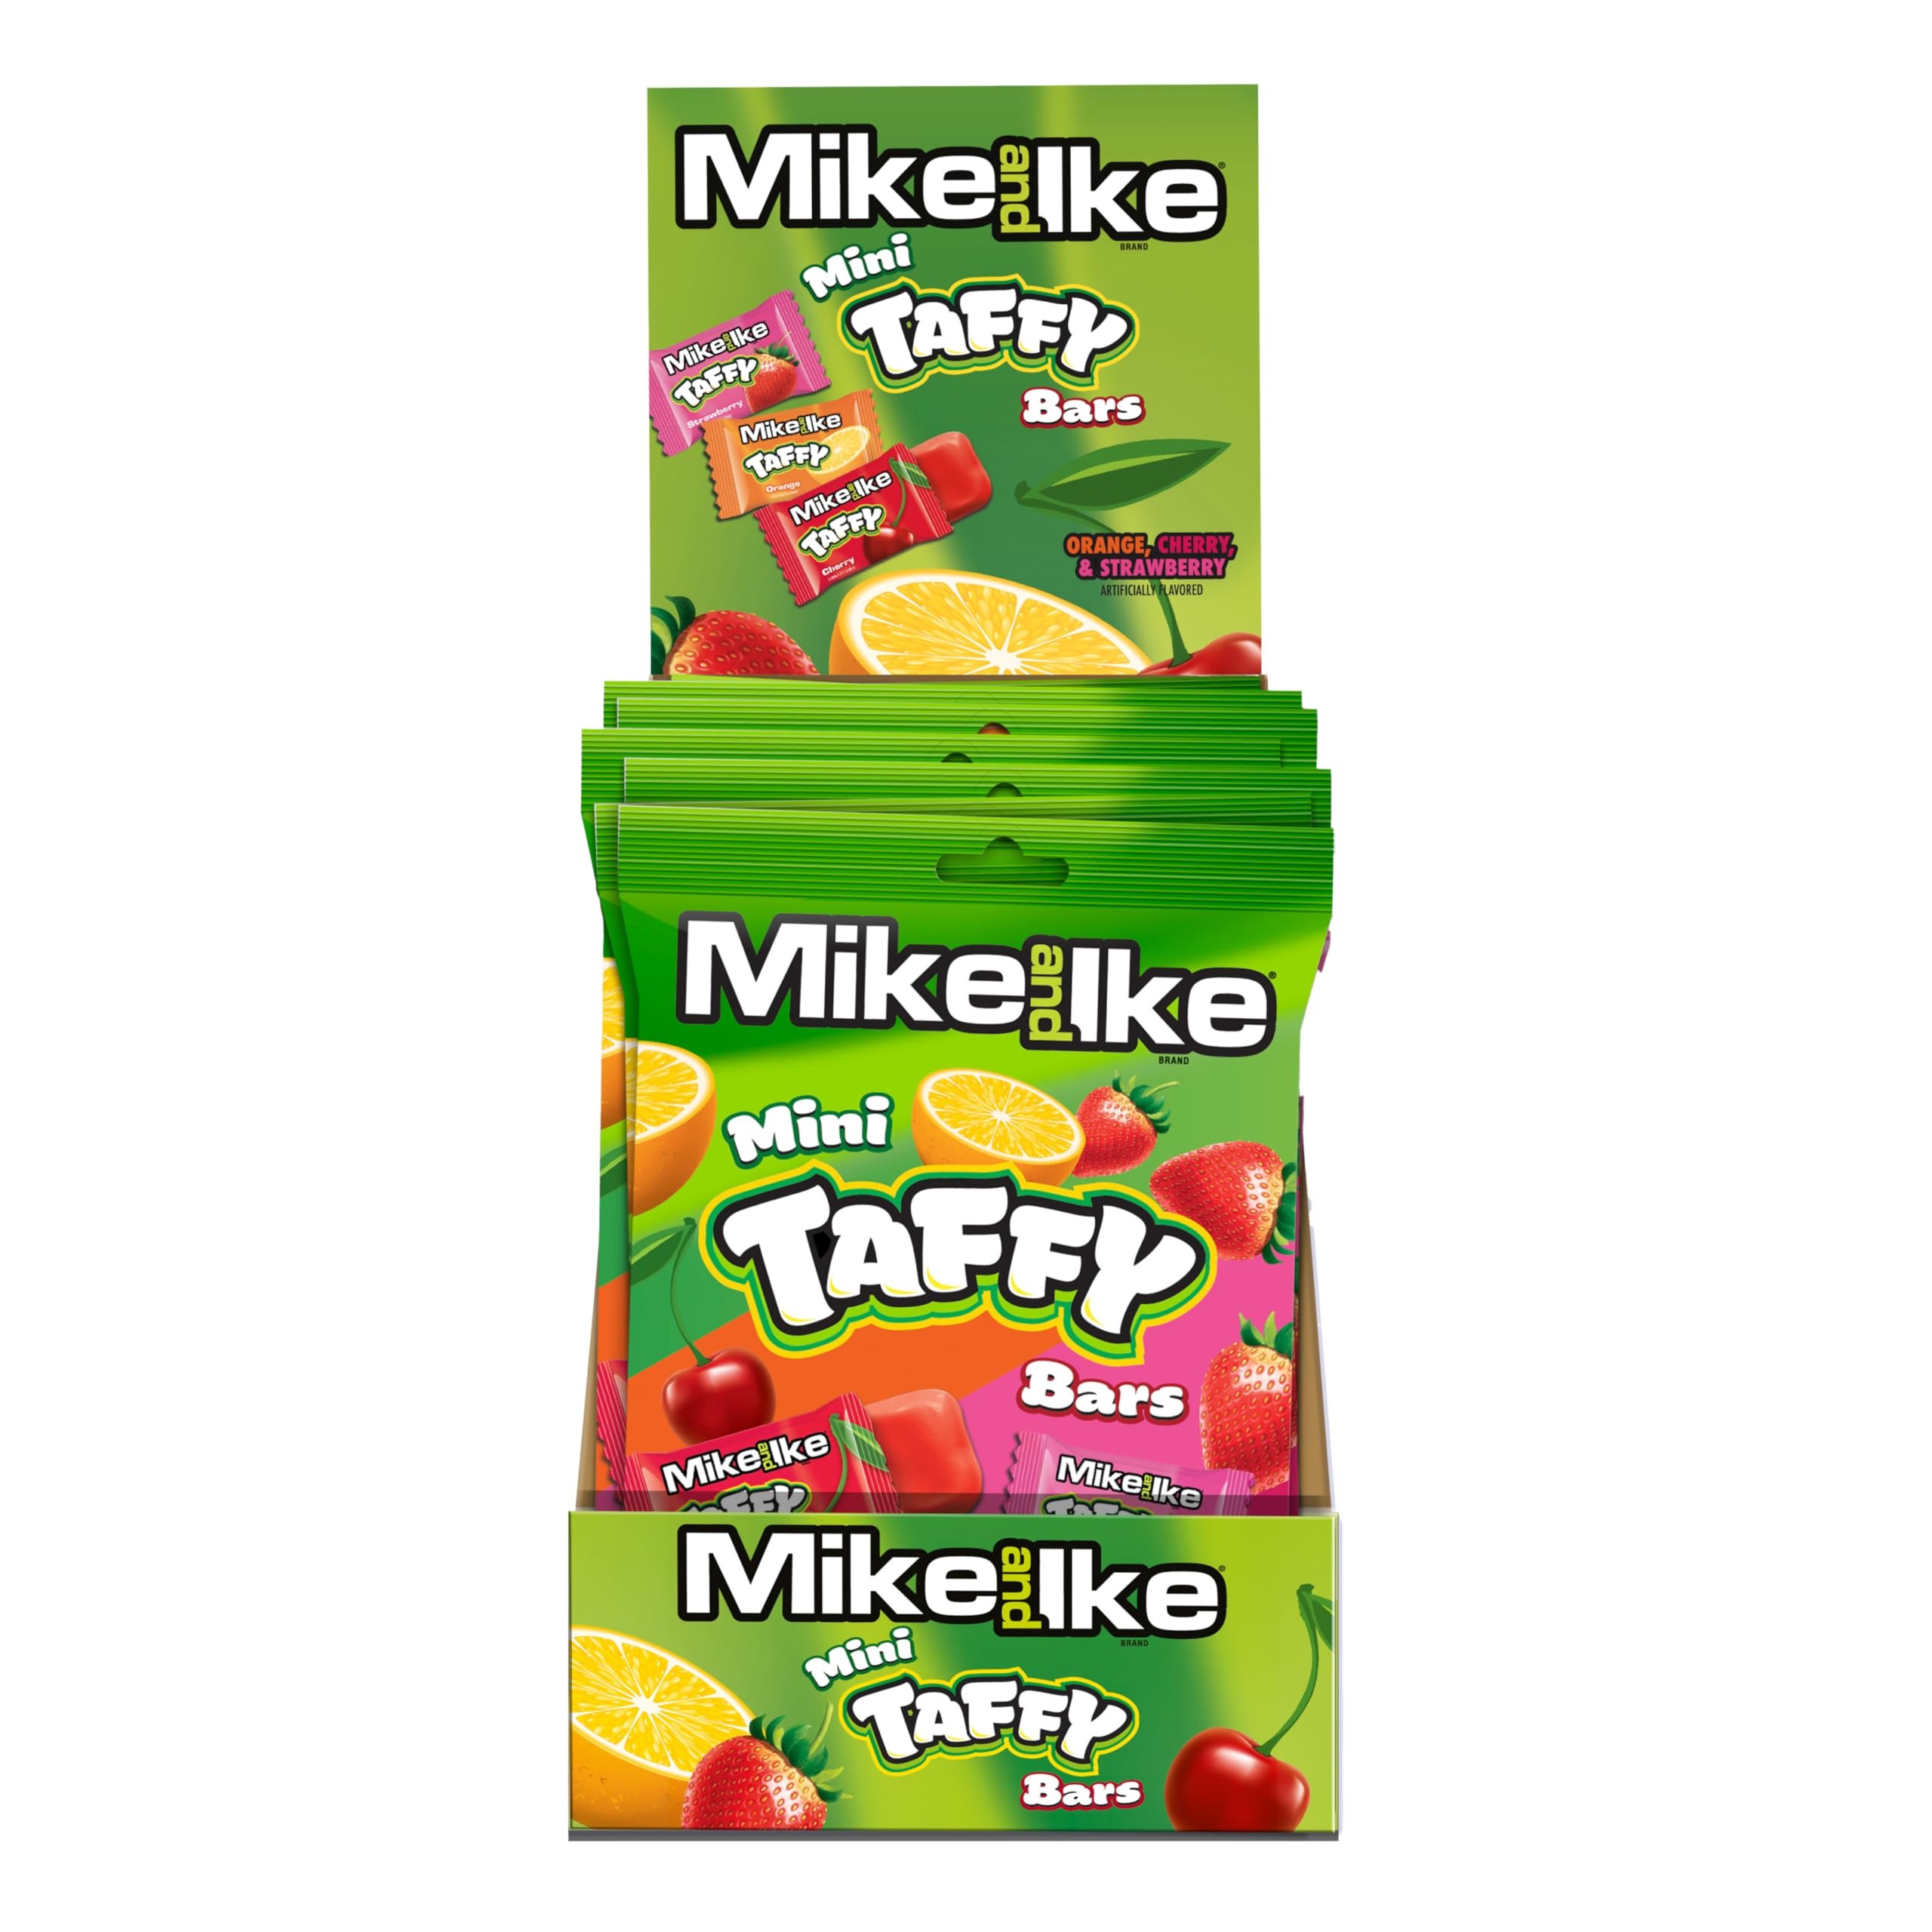
Item Name: MIKE AND IKE Taffy - Fruity Candy Variety Pack - Assorted Flavors, Individually Wrapped Candy - Bulk Taffy - Gluten Free - 3.8 oz, Box of 12
Bullet Point 1: FRUITY, CHEWY & DELICIOUS: Experience the fruity goodness of MIKE AND IKE, a beloved candy for over 80 years, as new, tasty taffy candy
Bullet Point 2: INCLUDES 3 FLAVORS: Delight your taste buds with this assorted chewy candy in fruit flavors of Strawberry, Orange Citrus, and Cherry
Bullet Point 3: SNACK ANYTIME: Whether it's game night, movie night, a road trip, beach outing, or cookout, MIKE AND IKE Taffy brings joy to every moment
Bullet Point 4: GREAT FOR SUMMER FUN: Enjoy the melt-free and mess-free indulgence of MIKE AND IKE Taffy during warm weather adventures
Bullet Point 5: GLUTEN-FREE: MIKE AND IKE Taffy is not only bursting with flavor but is also gluten-free, ensuring everyone can enjoy its deliciousness
Product Description: Experience the fruity goodness of MIKE AND IKE, a beloved candy for over 80 years, as new, tasty taffy candy. Delight your taste buds with this assorted chewy candy in fruit flavors of Strawberry, Orange Citrus, and Cherry. Whether it's game night, movie night, a road trip, beach outing, or cookout, MIKE AND IKE Taffy brings joy to every moment. Enjoy the melt-free and mess-free indulgence of MIKE AND IKE Taffy during warm weather adventures. MIKE AND IKE Taffy is not only bursting with flavor but is also gluten-free, ensuring everyone can enjoy its deliciousness.
Value: 12.0
Unit: Count

Price: 23.99